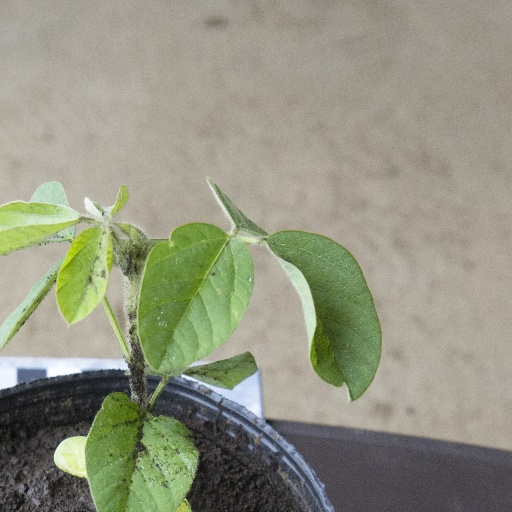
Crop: soybean